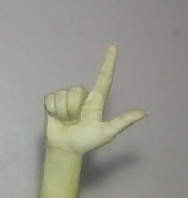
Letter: laam